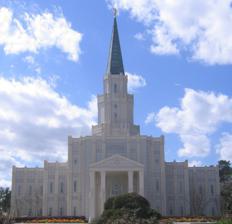
Building: Houston Texas Temple
Country: United States of America
Year built: 2000
LDS Church temple in Houston, Texas, US Houston Texas Temple Number 97 Dedication August 26, 2000, by Gordon B. Hinckley Site 11 acres (4.5 ha) Floor area 33,970 sq ft (3,156 m 2 ) Height 159 ft (48 m) Official website • News & images Church chronology ← Caracas Venezuela Temple Houston Texas Temple → Birmingham Alabama Temple Additional information Announced September 30, 1997, by Gordon B. Hinckley Groundbreaking June 13, 1998, by Lynn A. Mickelsen Open house August 5–22, 2000 Rededicated April 22, 2018, by M. Russell Ballard Current president Randy C Tolman Designed by Spencer Partnership Architects and Church A&E Services Location Spring , Texas , United States Geographic coordinates 29°59′59″N 95°32′00″W / 29.9996°N 95.5333°W / 29.9996; -95.5333 Exterior finish Luna pearl granite Temple design Classic modern, single-spire design Baptistries 1 Ordinance rooms 2 (stationary) Sealing rooms 3 Clothing rental Yes Notes Rededicated after repairing damage from Hurricane Harvey ( edit ) The Houston Texas Temple is the 97th operating temple of the Church of Jesus Christ of Latter-day Saints (LDS Church). The temple serves over forty-four thousand Latter-day Saints in east Texas , and a few congregations in southwest Louisiana . History After the September 1997 announcement that the LDS Church would build a temple in Houston , the search began for an appropriate site. The site chosen formerly belonged to a developer unwilling to sell.  Years earlier, however, the developer had gone through difficult financial times and had made a promise to God that if God would help him avoid financial ruin, he would someday "pay God back".  When the developer learned what was proposed to be built on his land, he decided to sell the land as his way of paying God back. The spire of the Houston Texas Temple bears a strong resemblance to that of the old Washington Chapel, a chapel at 2810 16th Street NW in downtown Washington, D.C. built by the LDS Church in 1933. As the most visible symbol of the LDS Church’s presence in the national capital until the dedication of the Washington D.C. Temple in 1974, the Washington Chapel featured a golden figure of an angel blowing a trumpet atop its spire—a symbol typically reserved for temples. In 1977 the Washington Chapel was sold to the Unification Church , 20 years before the Houston Texas Temple was announced. LDS Church president Gordon B. Hinckley dedicated the Houston Texas Temple on August 26, 2000. The temple has a total of 33,970 square feet (3,156 m 2 ), two ordinance rooms, and two sealing rooms. In 2017, Hurricane Harvey caused significant flood damage. As a result, although the temple had not been in use since August, the church formally announced its closure for renovations in October 2017. Following completion of the renovations, the temple was rededicated by M. Russell Ballard on April 22, 2018. In 2020, like all the church's other temples, the Houston Texas Temple was closed in response to the coronavirus pandemic . See also LDS Church portal Texas portal Austin Dallas El Paso Fort Worth Houston Lubbock McAllen McKinney San Antonio Oklahoma City Tulsa Bentonville Albuquerque Ciudad Juárez ( edit ) Dallas-Fort Worth Temples Dallas Fort Worth McKinney ( edit ) Temples in Texas and Oklahoma ( edit ) = Operating = Under construction = Announced = Temporarily Closed William R. Bradford , former temple president Comparison of temples of The Church of Jesus Christ of Latter-day Saints List of temples of The Church of Jesus Christ of Latter-day Saints List of temples of The Church of Jesus Christ of Latter-day Saints by geographic region Temple architecture (Latter-day Saints) The Church of Jesus Christ of Latter-day Saints in Texas Additional reading Holmes, Cecile S. (March 10, 1997), "Mormons plan to build Houston-area temple" , Houston Chronicle , p. A-33 Nielsen, Wendy; Rasmussen, Harriet (June 20, 1998), "Ground broken for temple in Houston" , Church News Leon and Becky Rowley (July 11, 1998), "On the bright side" , Church News "Angel Moroni statues placed atop 2 temples" , Church News , June 26, 1999 "Houston Texas Temple dedication dates announced" , Church News , June 17, 2000 Swensen, Jason (September 2, 2000), "Elegant temple is dedicated in Houston" , Church News Swensen, Jason; Weaver, Sarah Jane (June 16, 2001), "Clean up after tropical storm floods Houston" , Church News References